Battle of the bands

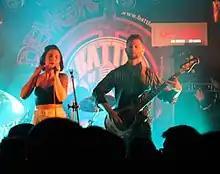
A performance in a battle of the bands final, at The Kings Arms pub in Auckland

A battle of the bands is a music contest or competition in which a number of bands compete for the title of "best band". The winner is determined by a voice vote of the audience or the band who brings the most people to support them. Traditionally, battles of bands are held at live music events and forums. Popular examples include the yearly Live and Unsigned contest in the United Kingdom and the annual SoundWave Music Competition.